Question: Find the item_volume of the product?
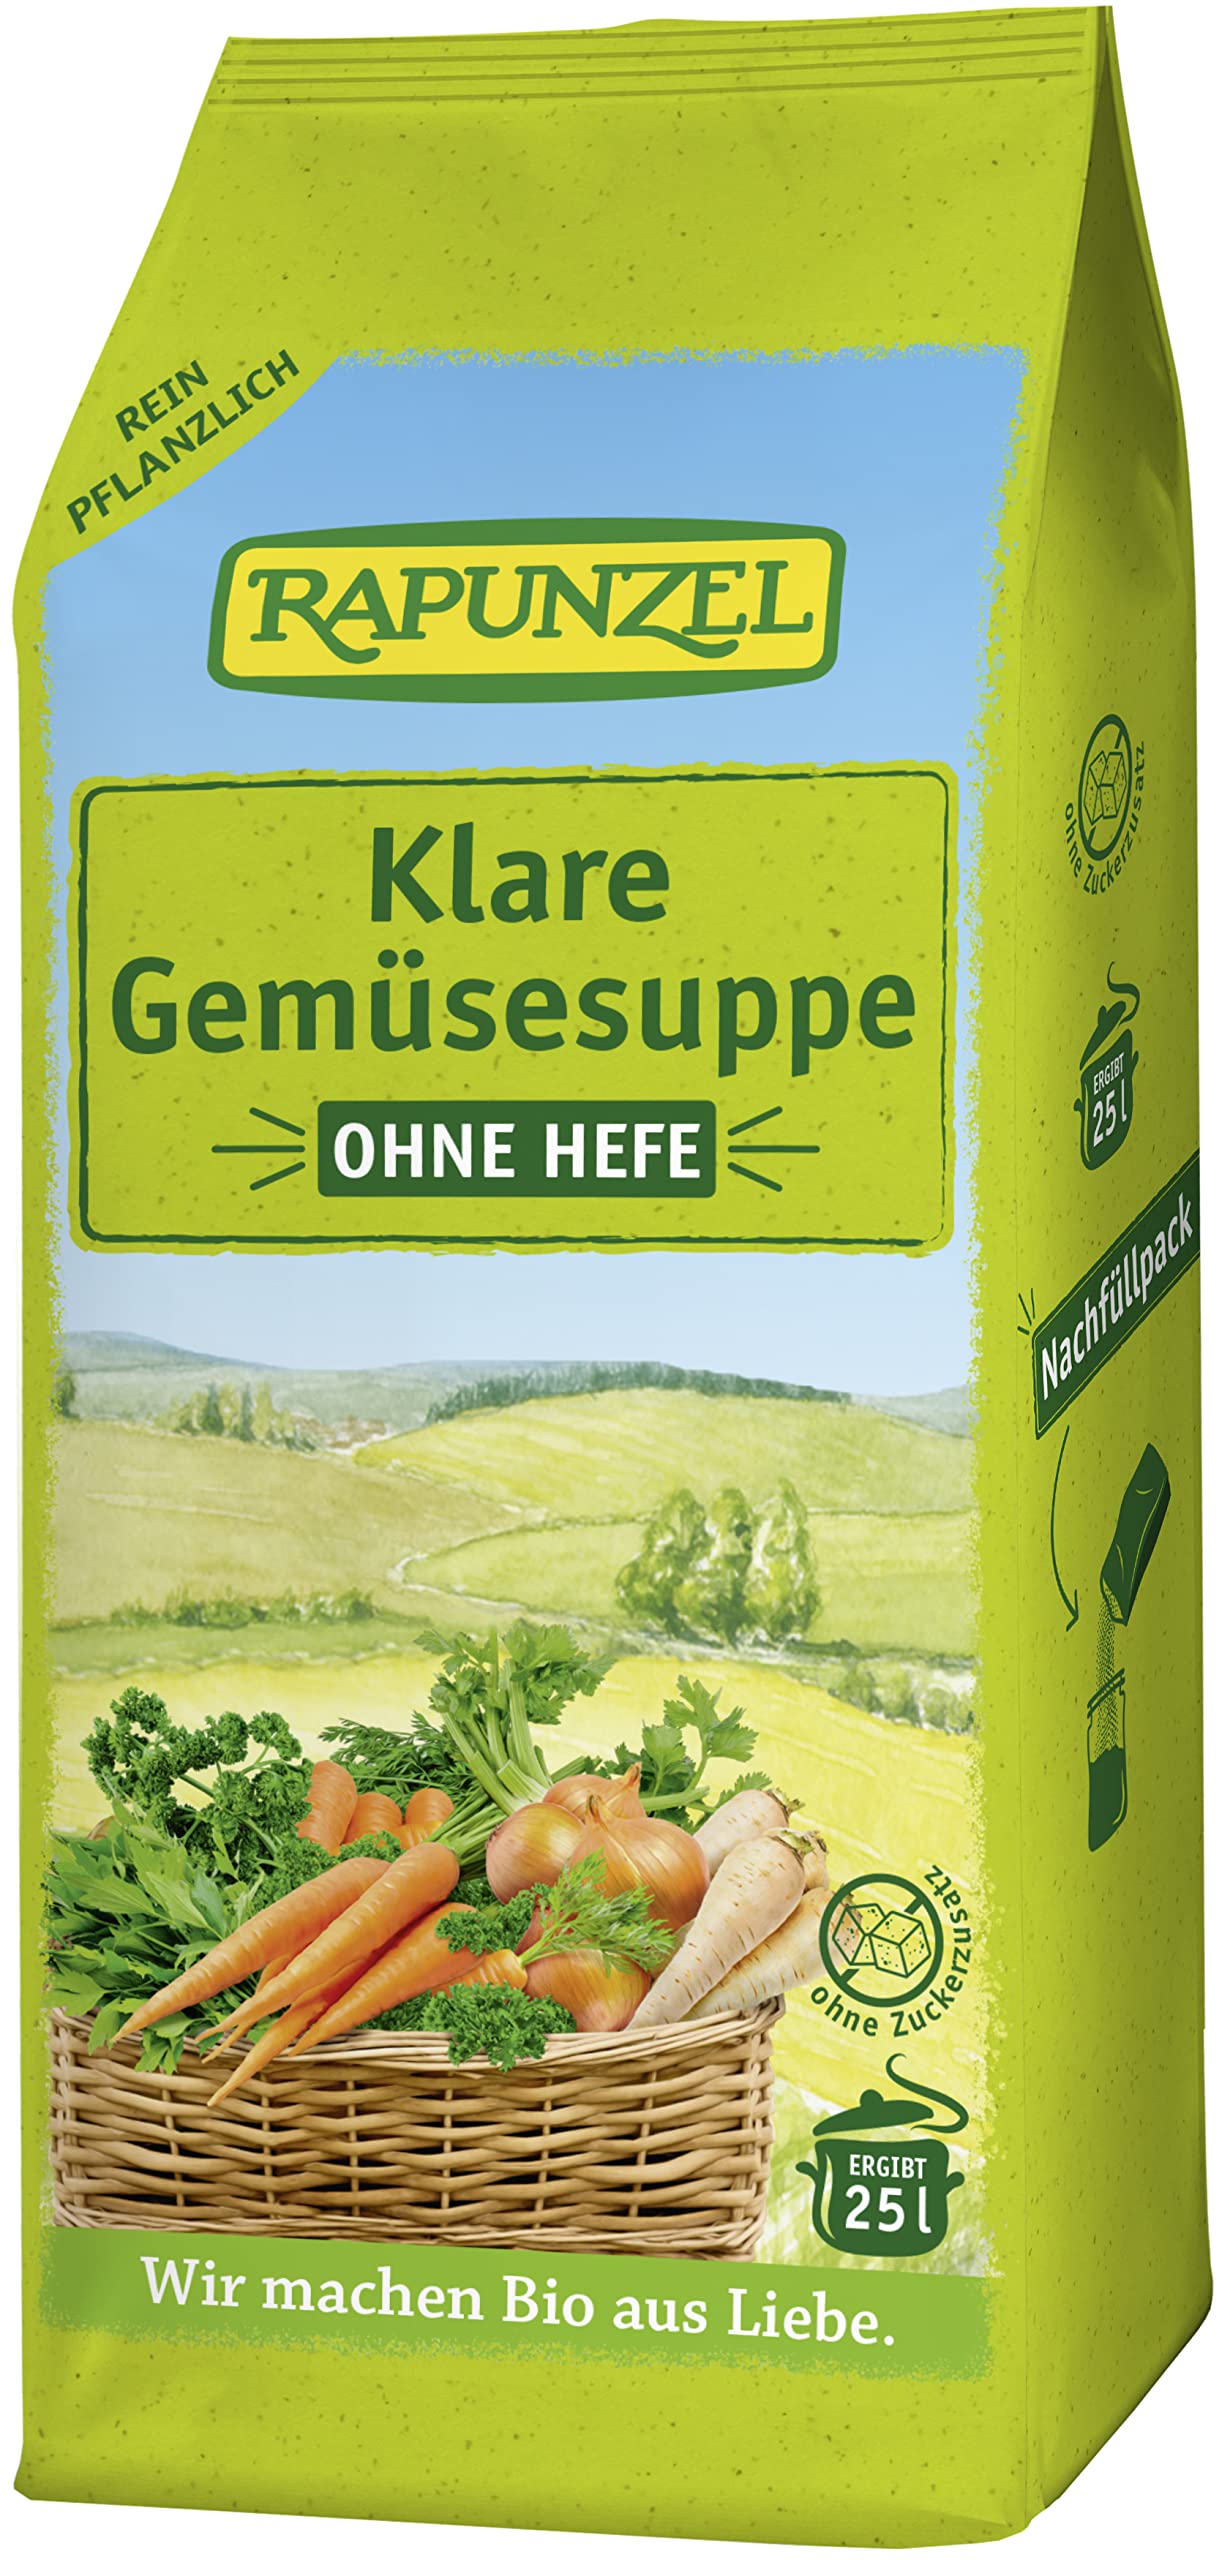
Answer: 25.0 litre